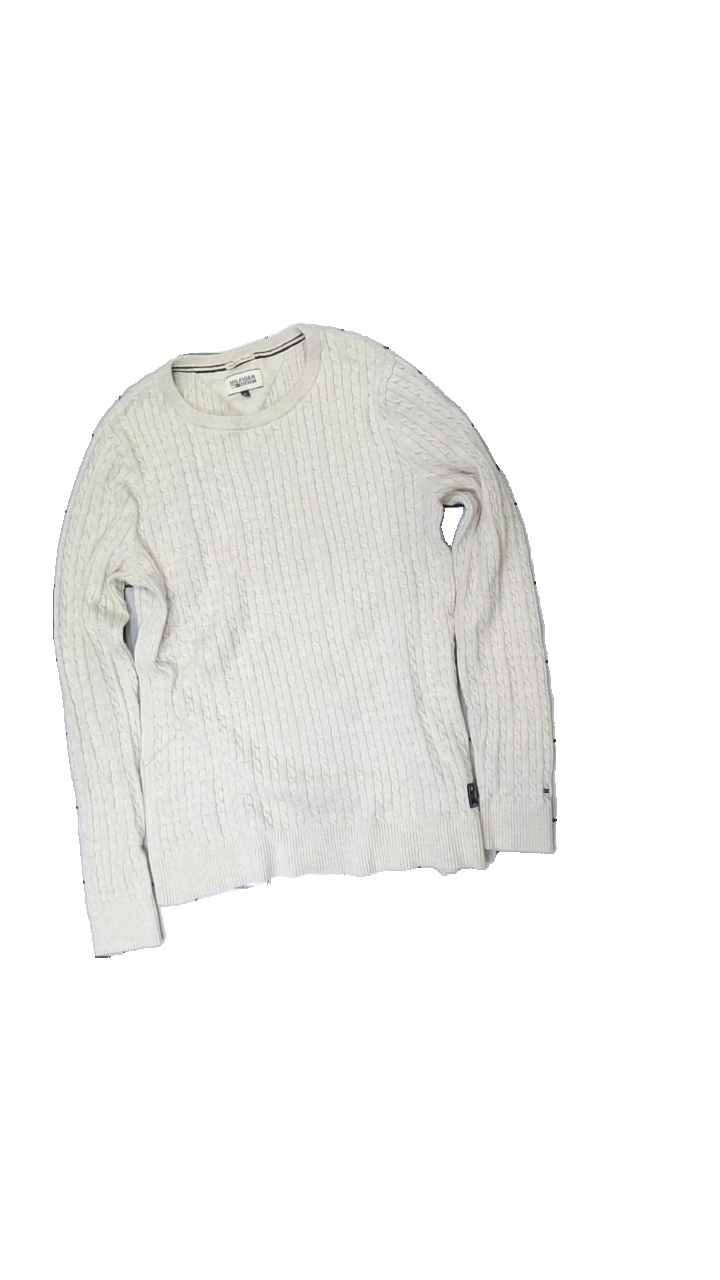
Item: Sweater (Unisex)
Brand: Hilfiger Denim
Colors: Beige
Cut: Regular
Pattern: Other
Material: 100% cott
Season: All
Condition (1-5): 3
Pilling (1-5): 3
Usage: Export
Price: <50